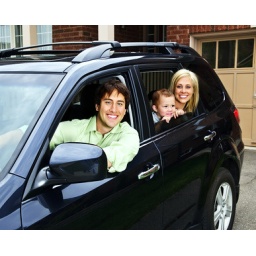
Happy young family sitting in black car looking out windows